Twenty Four Hours (band)

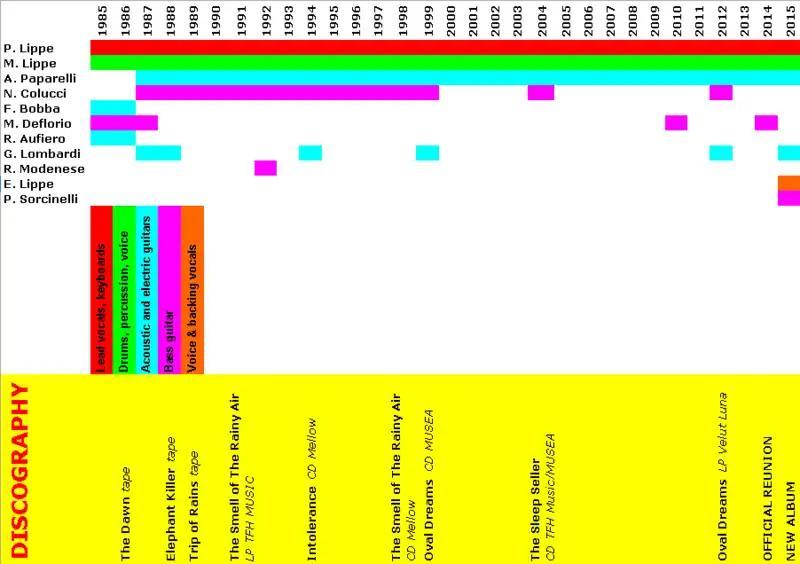
Timeline / personnel / album chart

After the release of the vinyl remake of Oval Dreams, the band announced in September 2013 during the "1st Audiario of September", a festival of music and HIFI, held in Milan on September 14 and 15, their intention to meet as soon as possible for the composition and recording of new material. The "reunion" was confirmed in March 2014 and the group met in the same trullo where Oval Dreams was composed. The line-up included Marco Lippe on drums, Anthonio Paparelli on guitars, and Paolo Lippe on keyboards, bass and vocals. During the meeting, which took place in San Marco di Locorotondo (BA) between August 9 and 24, 2014, the band was able to compose 13 new songs plus a "remake" of the first song ever written by the progressive band in 1980 (That Old House).